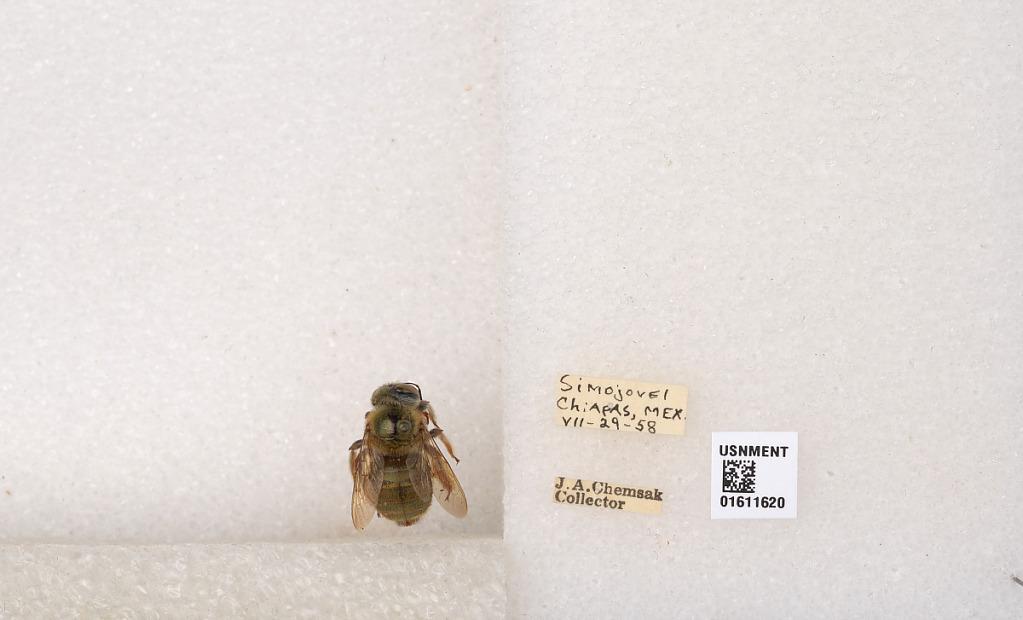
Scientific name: Xylocopa (Schonnherria) viridis Smith
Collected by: J. Chemsak
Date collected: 1958-7-25
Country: Mexico
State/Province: Chiapas
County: Simojovel
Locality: Simojovel